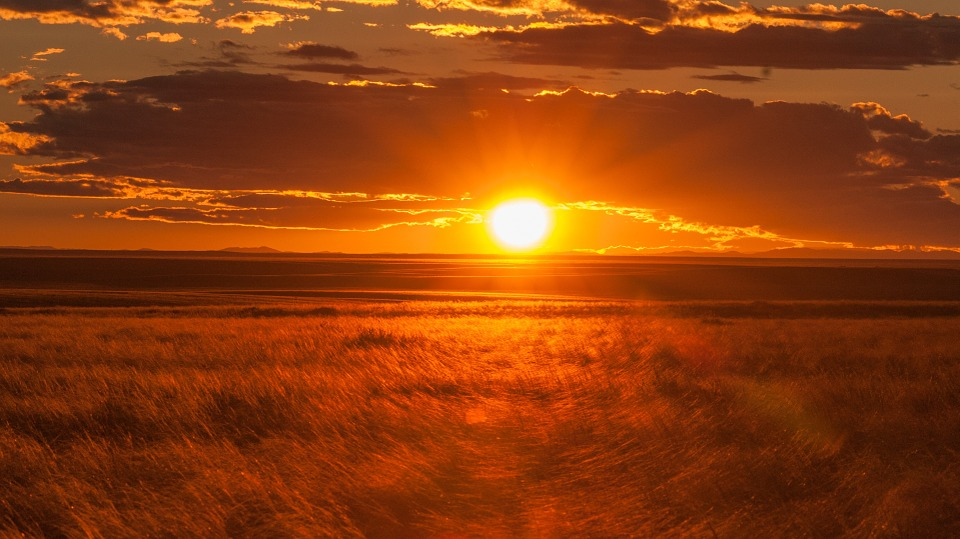
Fire: no
Smoke: no